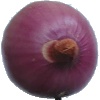
Label: Onion Red Peeled 1